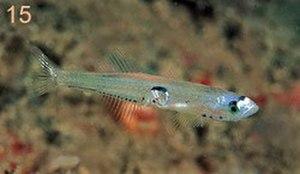
Les Gobiinae sont une sous-famille de la famille des Gobiidae, regroupant certaines espèces de poissons appelés gobies.